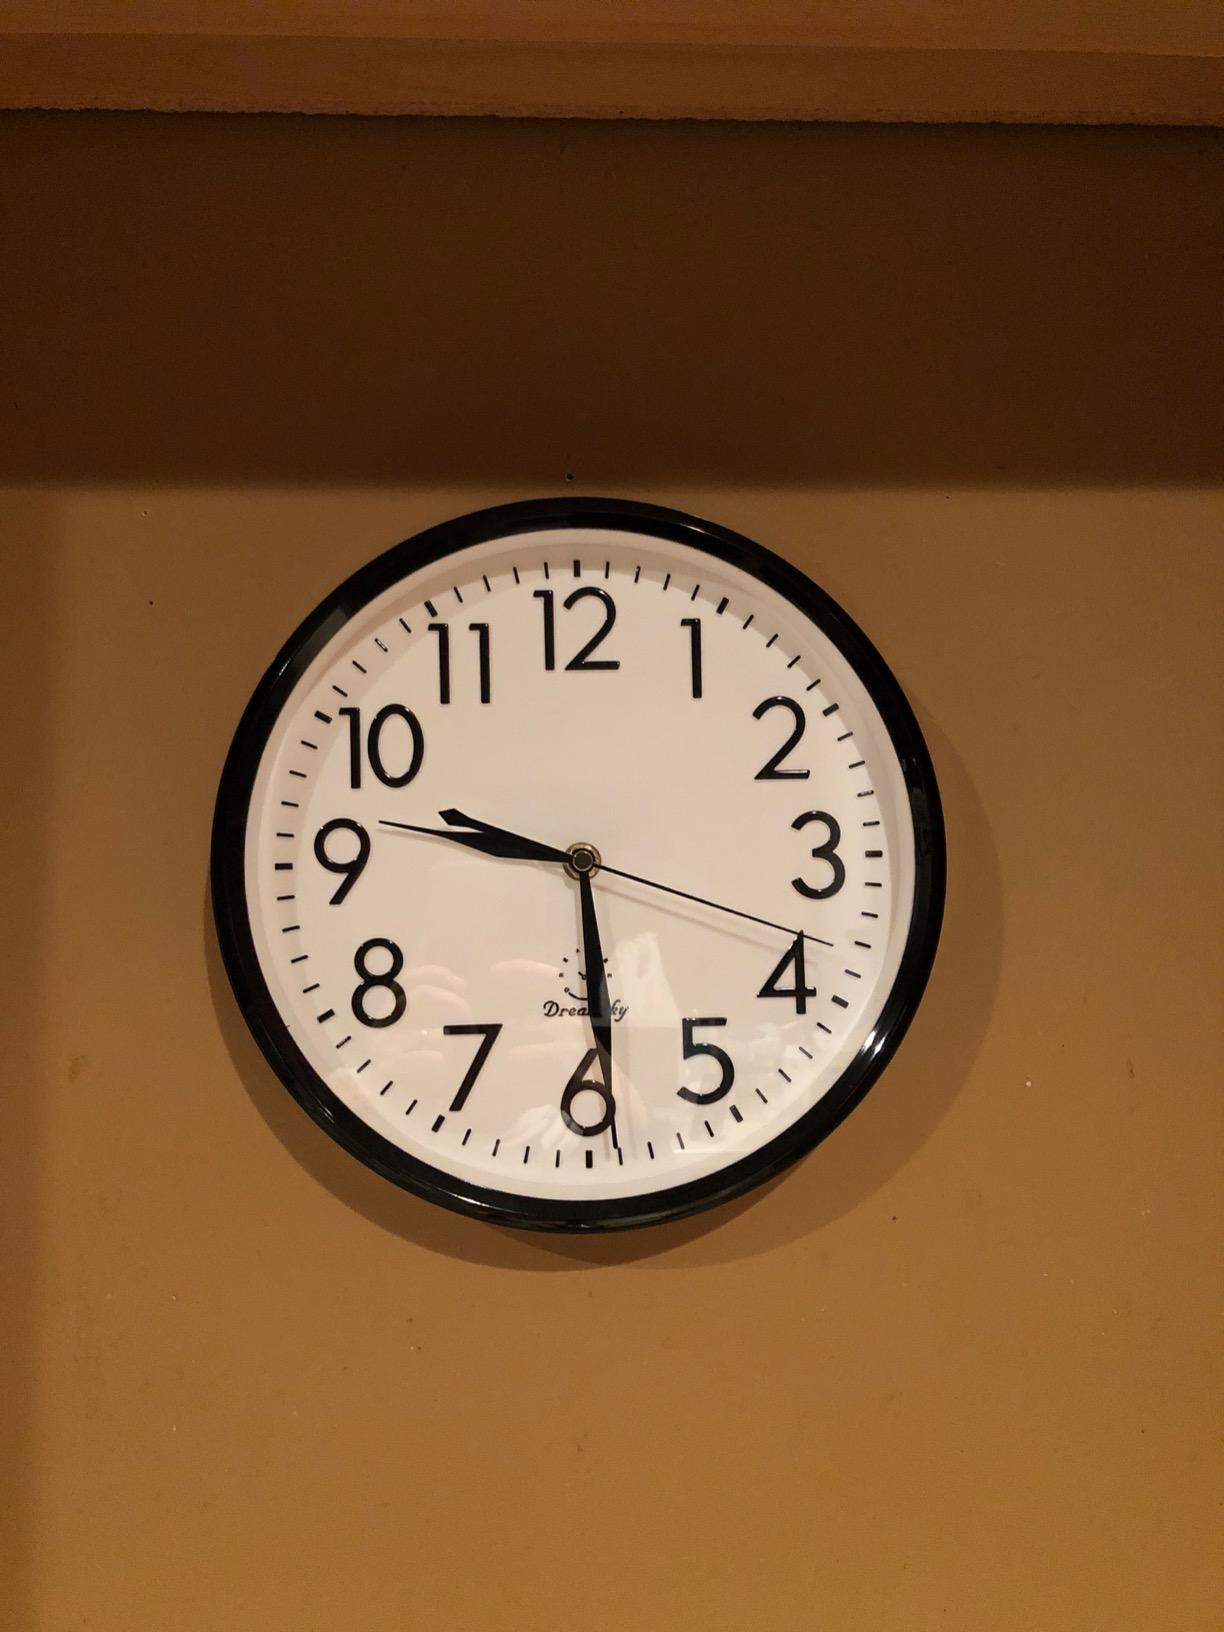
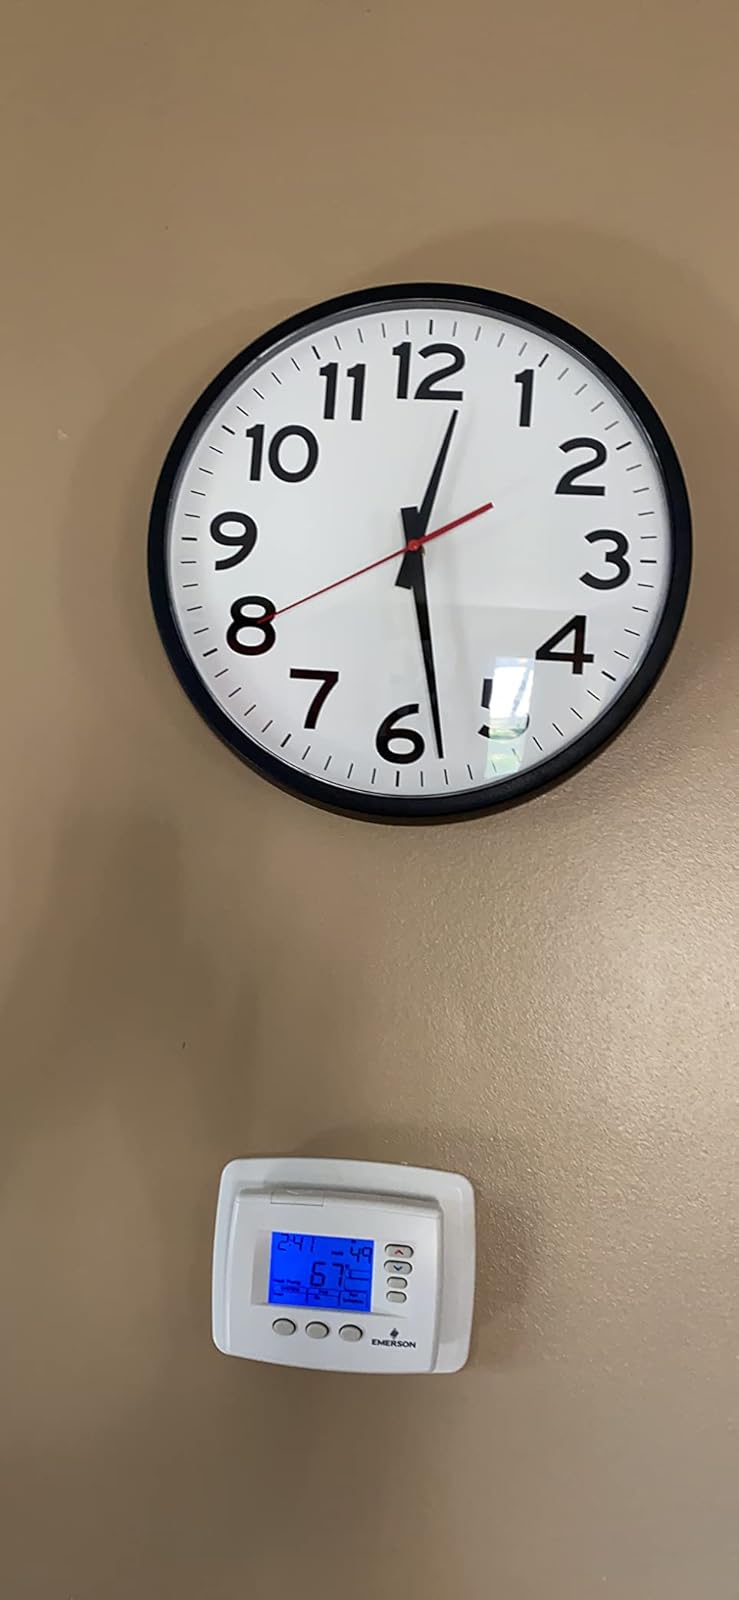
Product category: clock
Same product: no